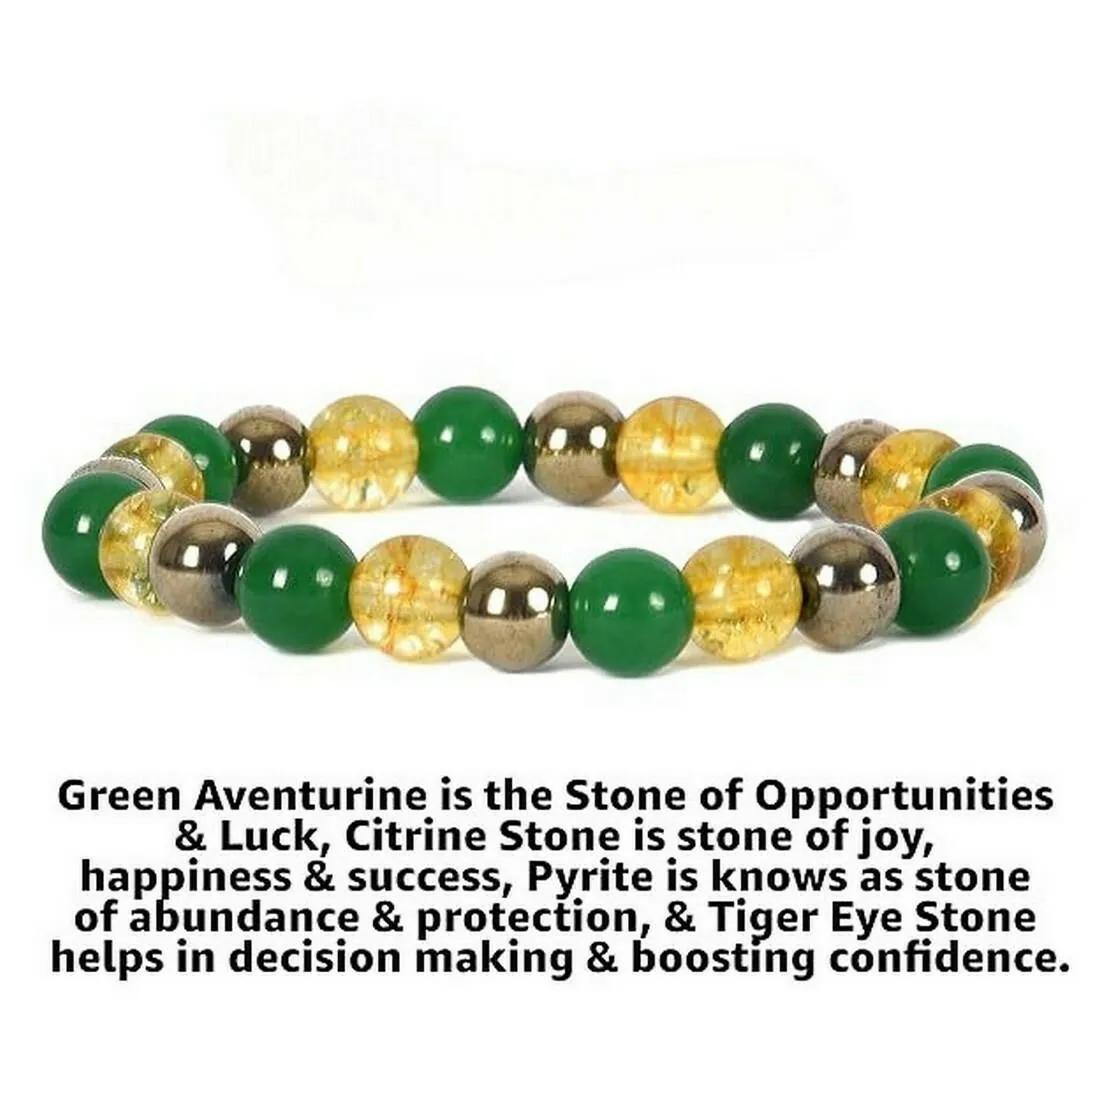
 S. K. SYNTHETICS Money Magnet Bracelet, Pyrite, Citrine & Green Aventurine Bracelet 8 mm beads energized.
Type: Bracelets
Brand: S. K. SYNTHETICS
Price: Rs. 644
 What Is wealth Bracelet? How it's work Pyrite. We are in the field of precious stone recuperating for a long and from our experience, we have chosen a couple of gems Bracelet which ha the influence to intensify the progression of cash in our life and it builds our abundance. Before long you will encounter that the progression of cash in your life has expanded. This gems wristband has incredible vibrations to draw in abundance and karma in our life. We have utilized and prescribed this to a ton of our customers with promising outcomes. We have additionally stimulated these sets with Reiki Healing Energies for better and quick outcomes
Features: Authentic, Original and Natural Healing Stone Crystal - small holes, ,Stretchable Elastic Handmade Wealth Bracelet | Diameter : 2.5 Inch. | Stone Size – 8 mm | Shape - Round,Suitable for gift-giving weddings, travel souvenirs,College, jobs